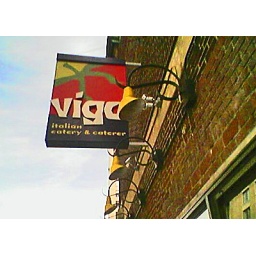
pictures of signs taken along stuart street in downtown boston with my cameraphone on feb 15, 2006